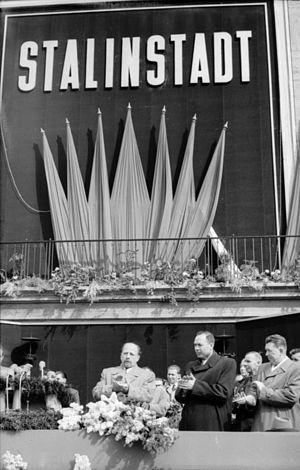
Afstalinisering
Eisenhüttenstadt, da byen i 1953 fik navnet Stalinstadt. Byen fik sit oprindelige navn igen i 1961.
Afstalinisering betegner den proces, der blev gennemført i Sovjetunionen efter diktatoren Josef Stalins død i 1953. Processen indebar en liberalisering af samfundet og blev officiel politik efter Khrusjtjovs hemmelige tale på kommunistpartiets 20. partikongres i 1956. Processen begyndte umiddelbart efter Stalins død, hvor mange politiske fanger fik amnesti, straffeloven blev håndhævet mildere og udenlandske krigsfanger blev stort set repatrieret.